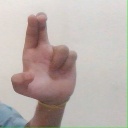
अक्षर: आ